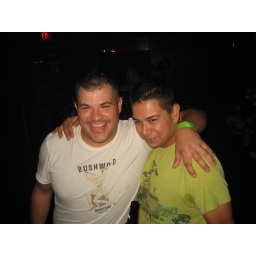
uh hm.... enough said about stalker in green shirt LOL